Spring and Autumn period

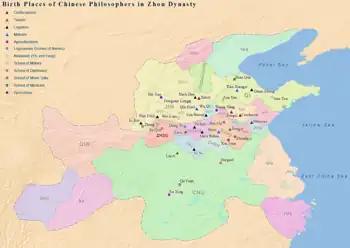
Birthplaces of notable Chinese philosophers of the Hundred Schools of Thoughts in the Zhou dynasty.

In addition to interstate conflict, internal conflicts between state leaders and local aristocrats also occurred.

Eventually the dukes of Lu, Jin, Zheng, Wey and Qi would all become figureheads to powerful aristocratic families.